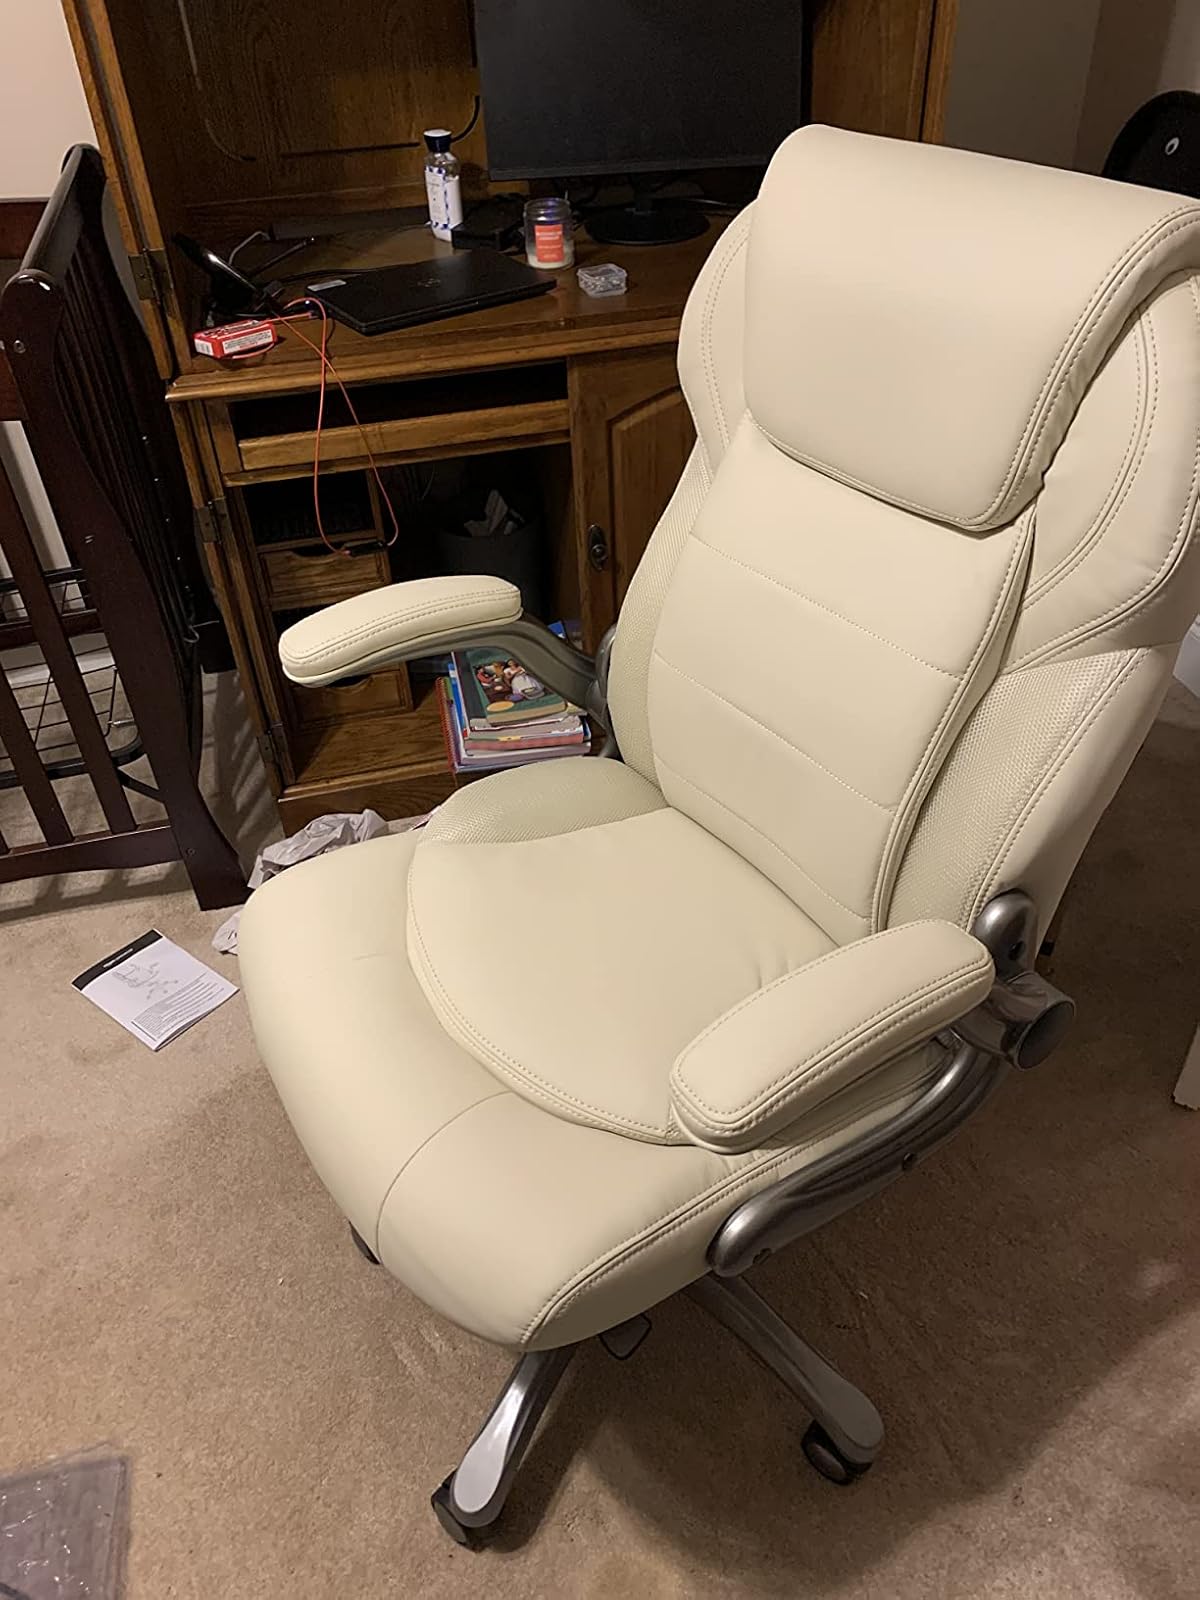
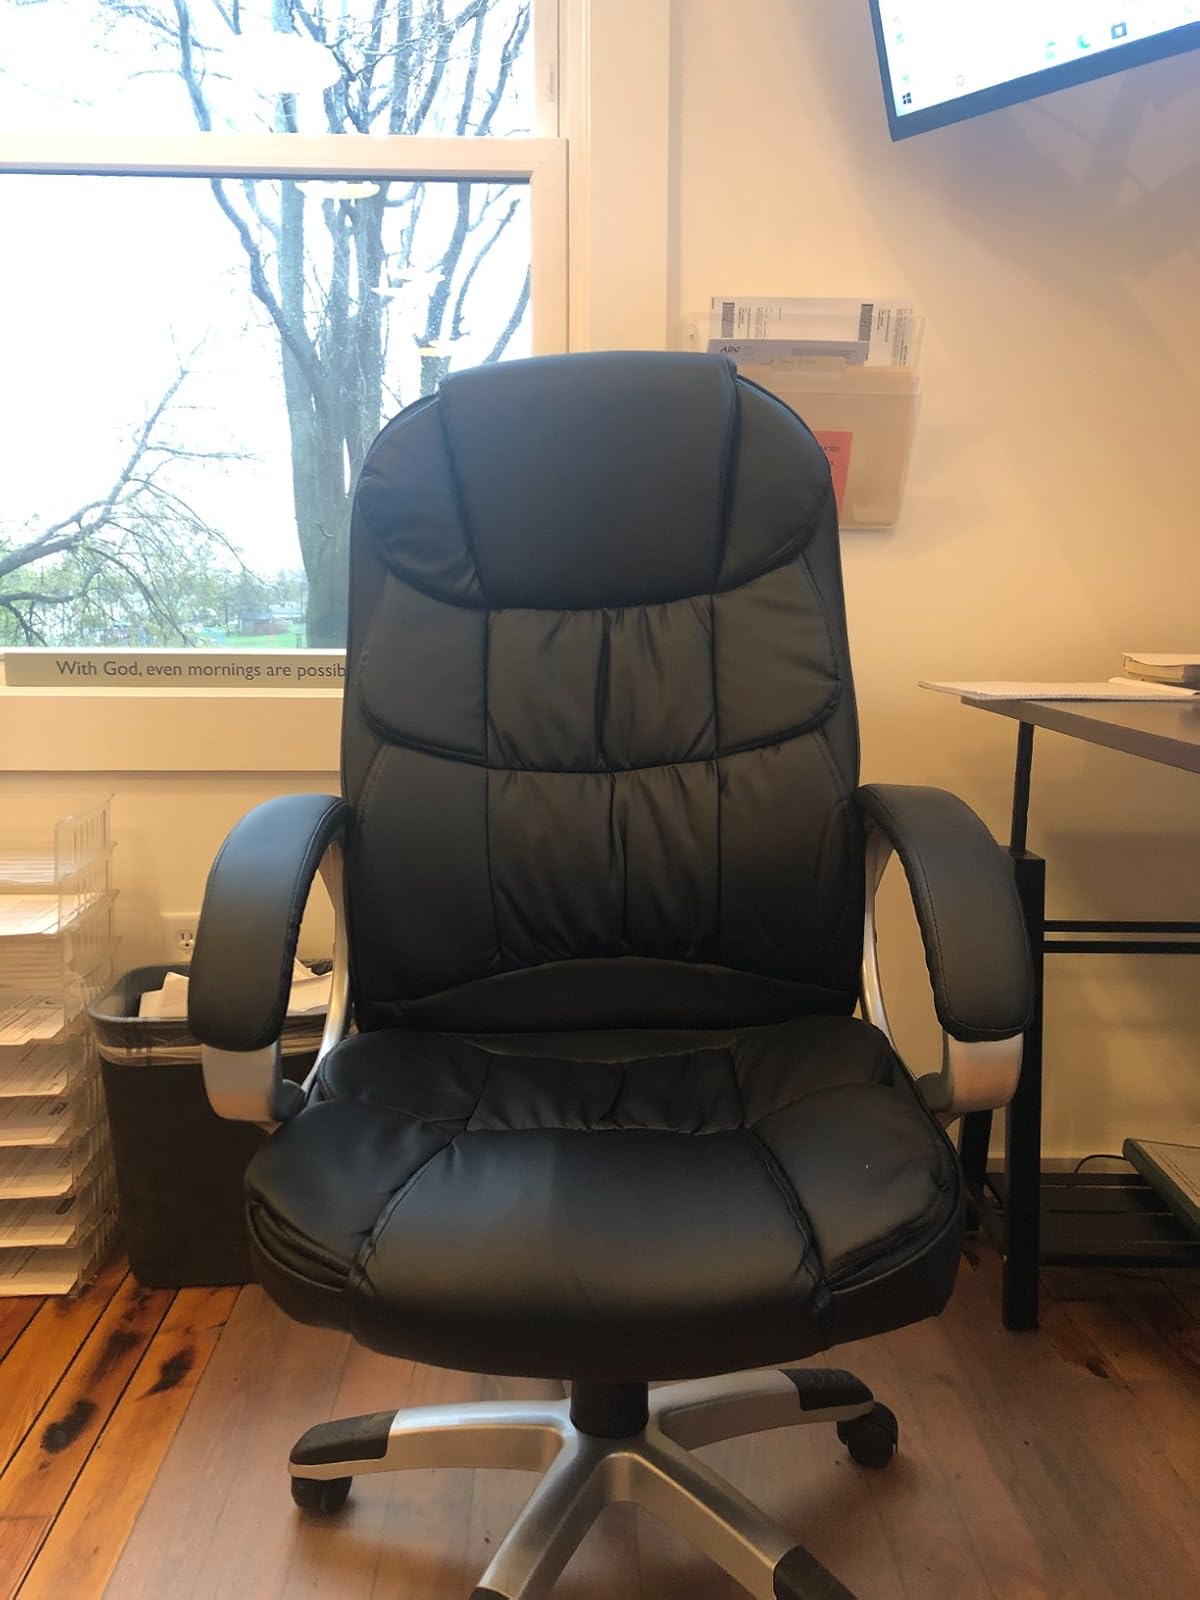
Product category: items_chair
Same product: no